The Adoption Papers

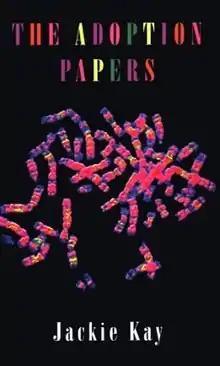
First edition

The Adoption Papers is the debut poetry collection by the Scottish poet Jackie Kay. It was published in 1991 by Bloodaxe Books. It won the Forward Prize for best first collection.